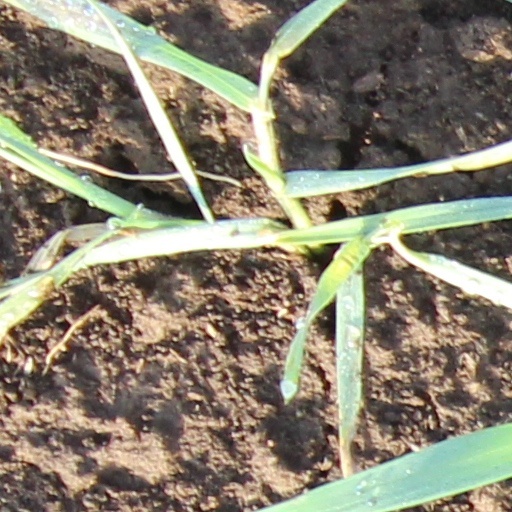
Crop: wheat